Gough Whitlam

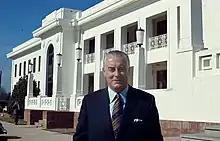
Whitlam in August 1971

Whitlam believed the Labor Party had little chance of being elected unless it could expand its appeal from the traditional working-class base to include the suburban middle class. He sought to shift control of the ALP from union officials to the parliamentary party, and hoped even rank-and-file party members could be given a voice in the conference. In 1968, controversy erupted within the party when the executive refused to seat new Tasmanian delegate Brian Harradine, a Whitlam supporter who was considered a right-wing extremist. Whitlam resigned the leadership, demanding a vote of confidence from caucus. He defeated Cairns for the leadership in an unexpectedly close 38–32 vote. Despite the vote, the executive refused to seat Harradine.